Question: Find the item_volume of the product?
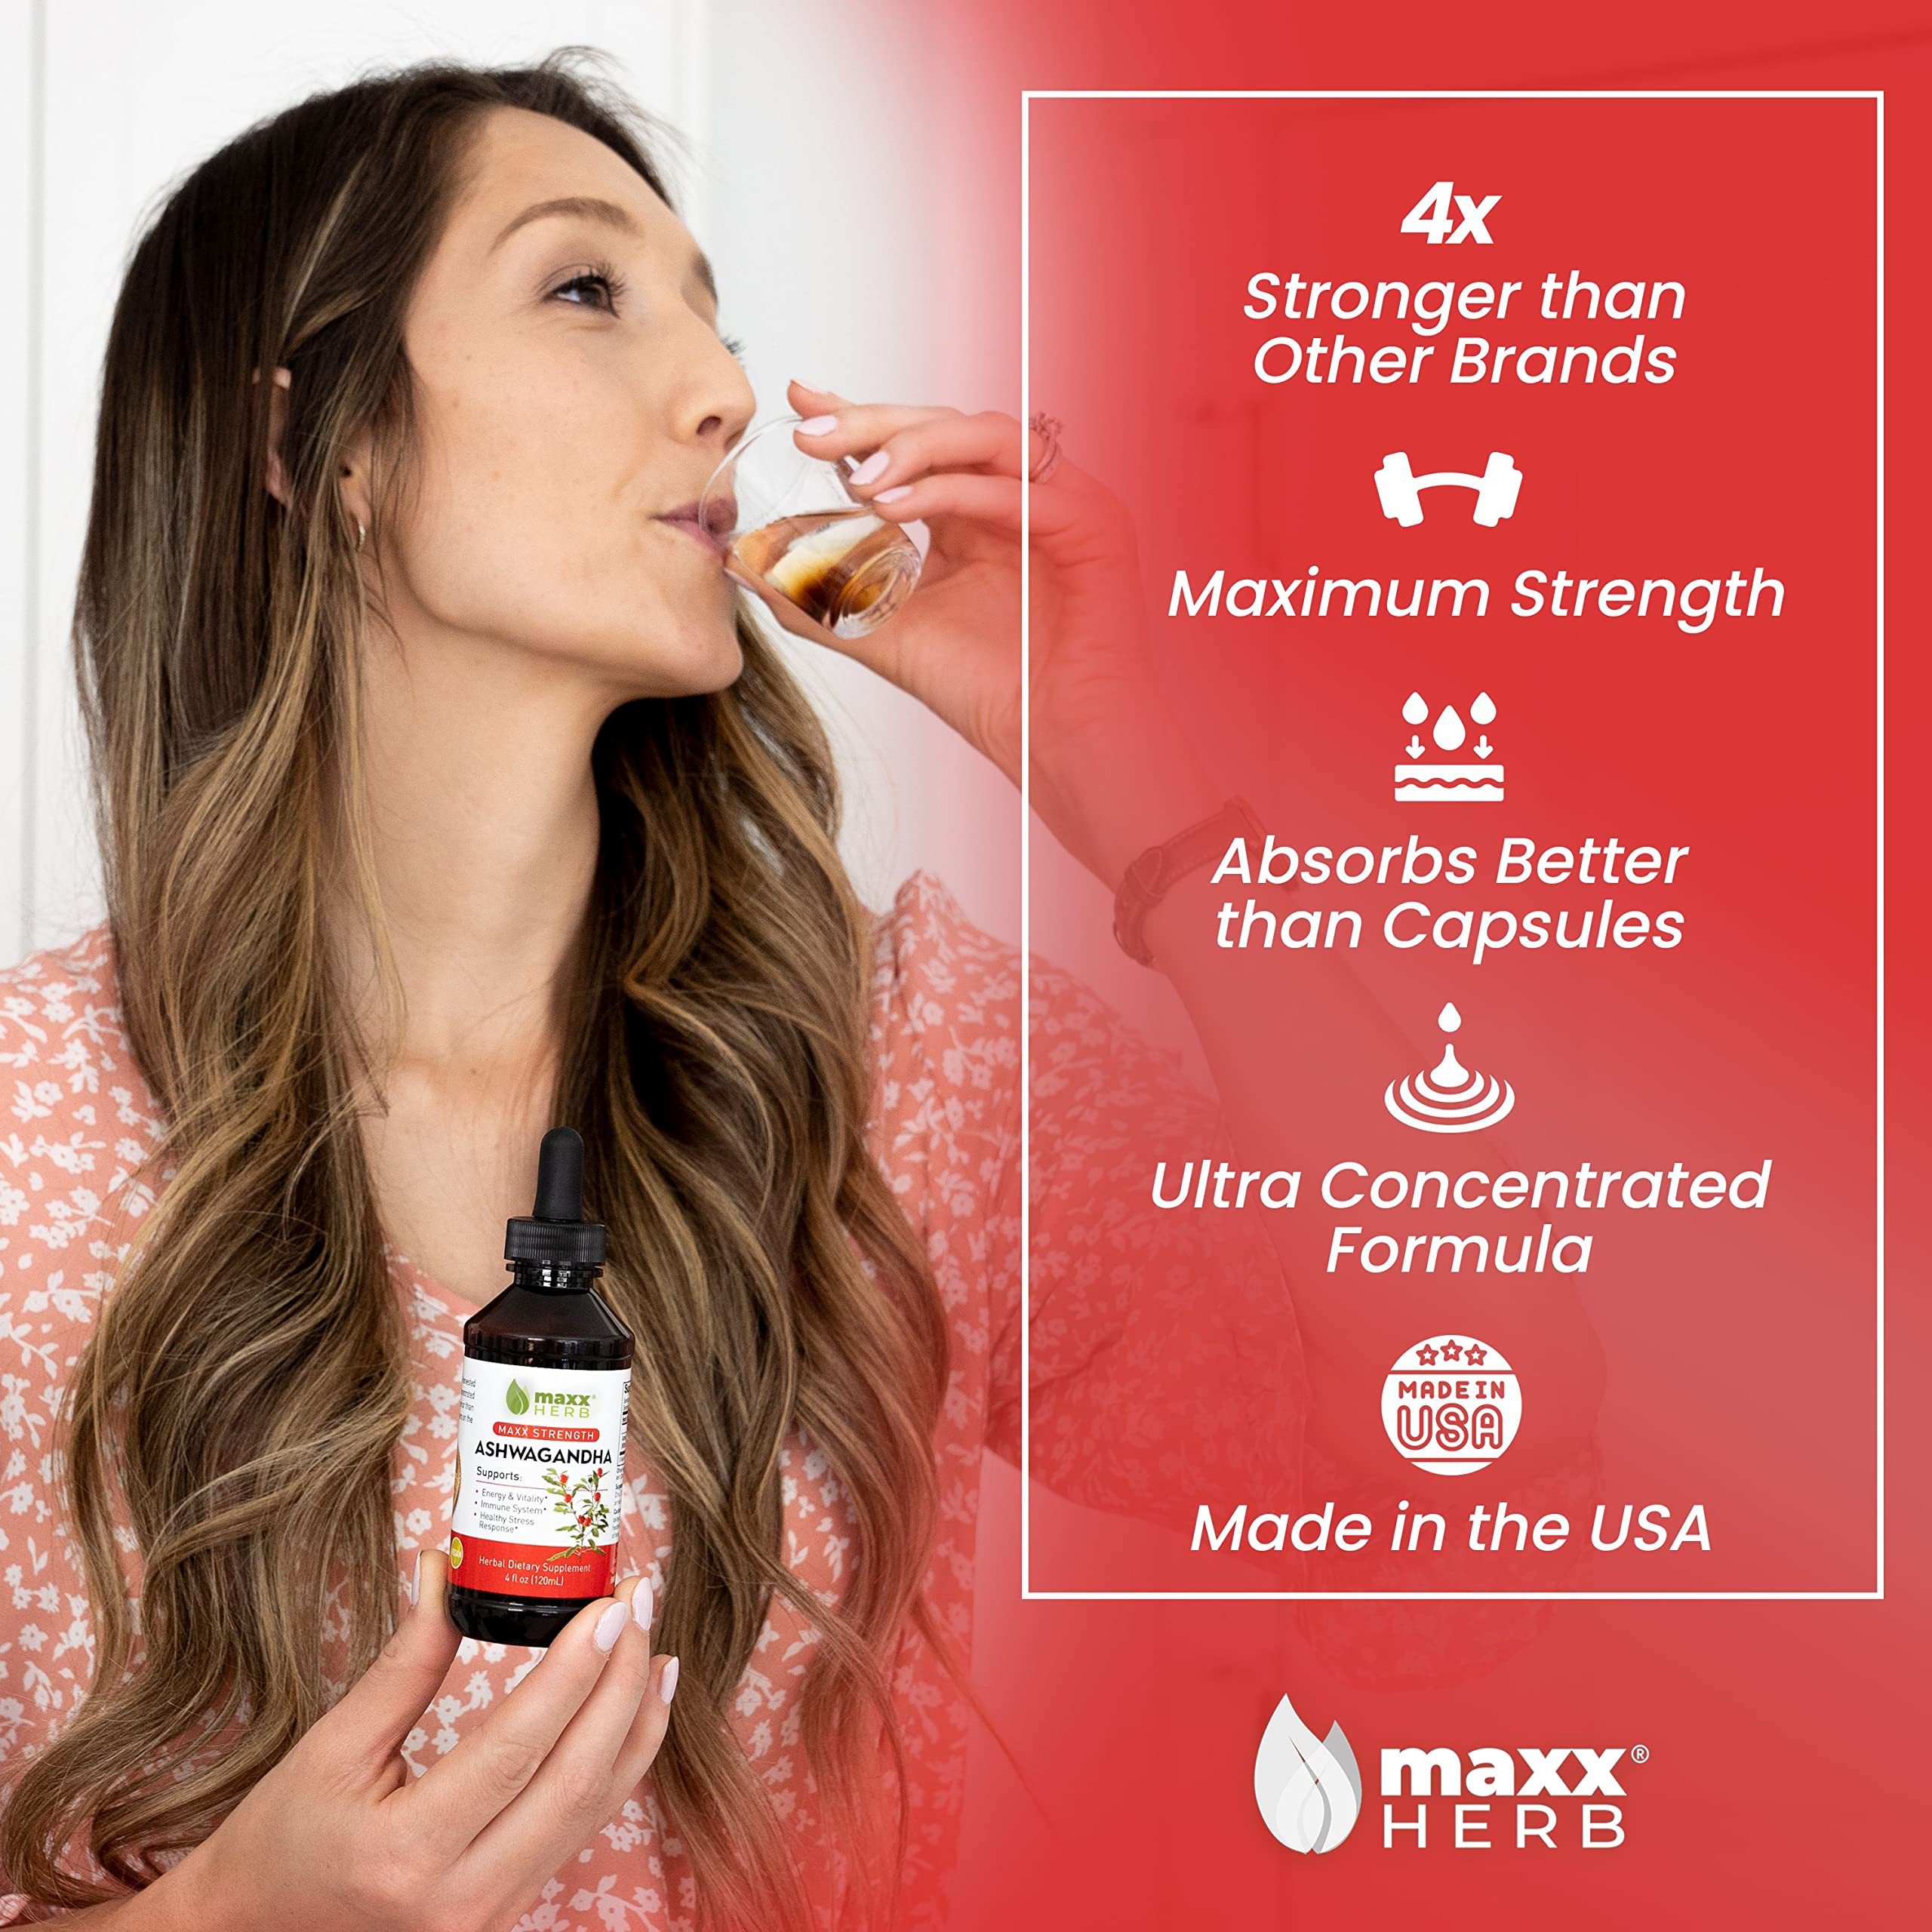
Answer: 4.0 fluid ounce